Seo Eun-kwang

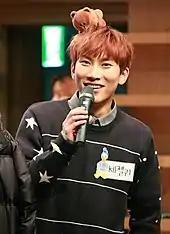
Seo in 2015

In 2012, he released a digital single with singer U Sung-eun entitled ""Love Virus"". A music video was uploaded to BtoB's official YouTube channel, featuring 4Minute's Nam Jihyun and singer Roh Ji-hoon.